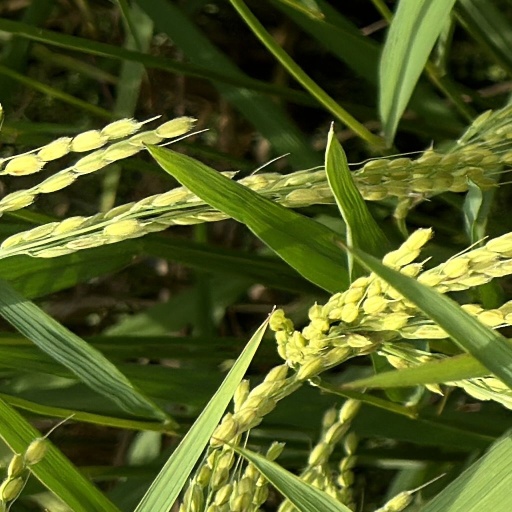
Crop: rice